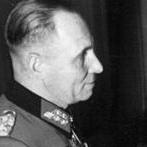
Age: 56